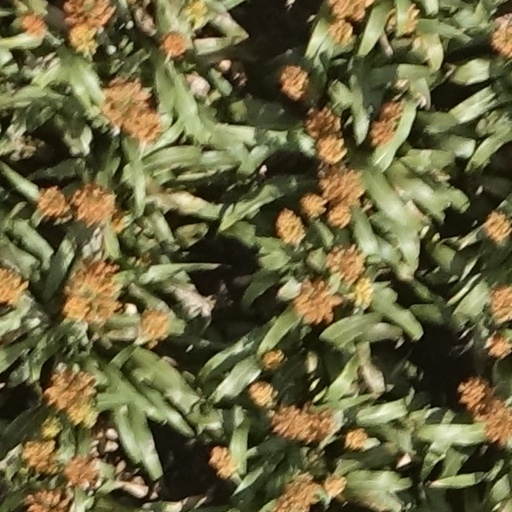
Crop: sorghum